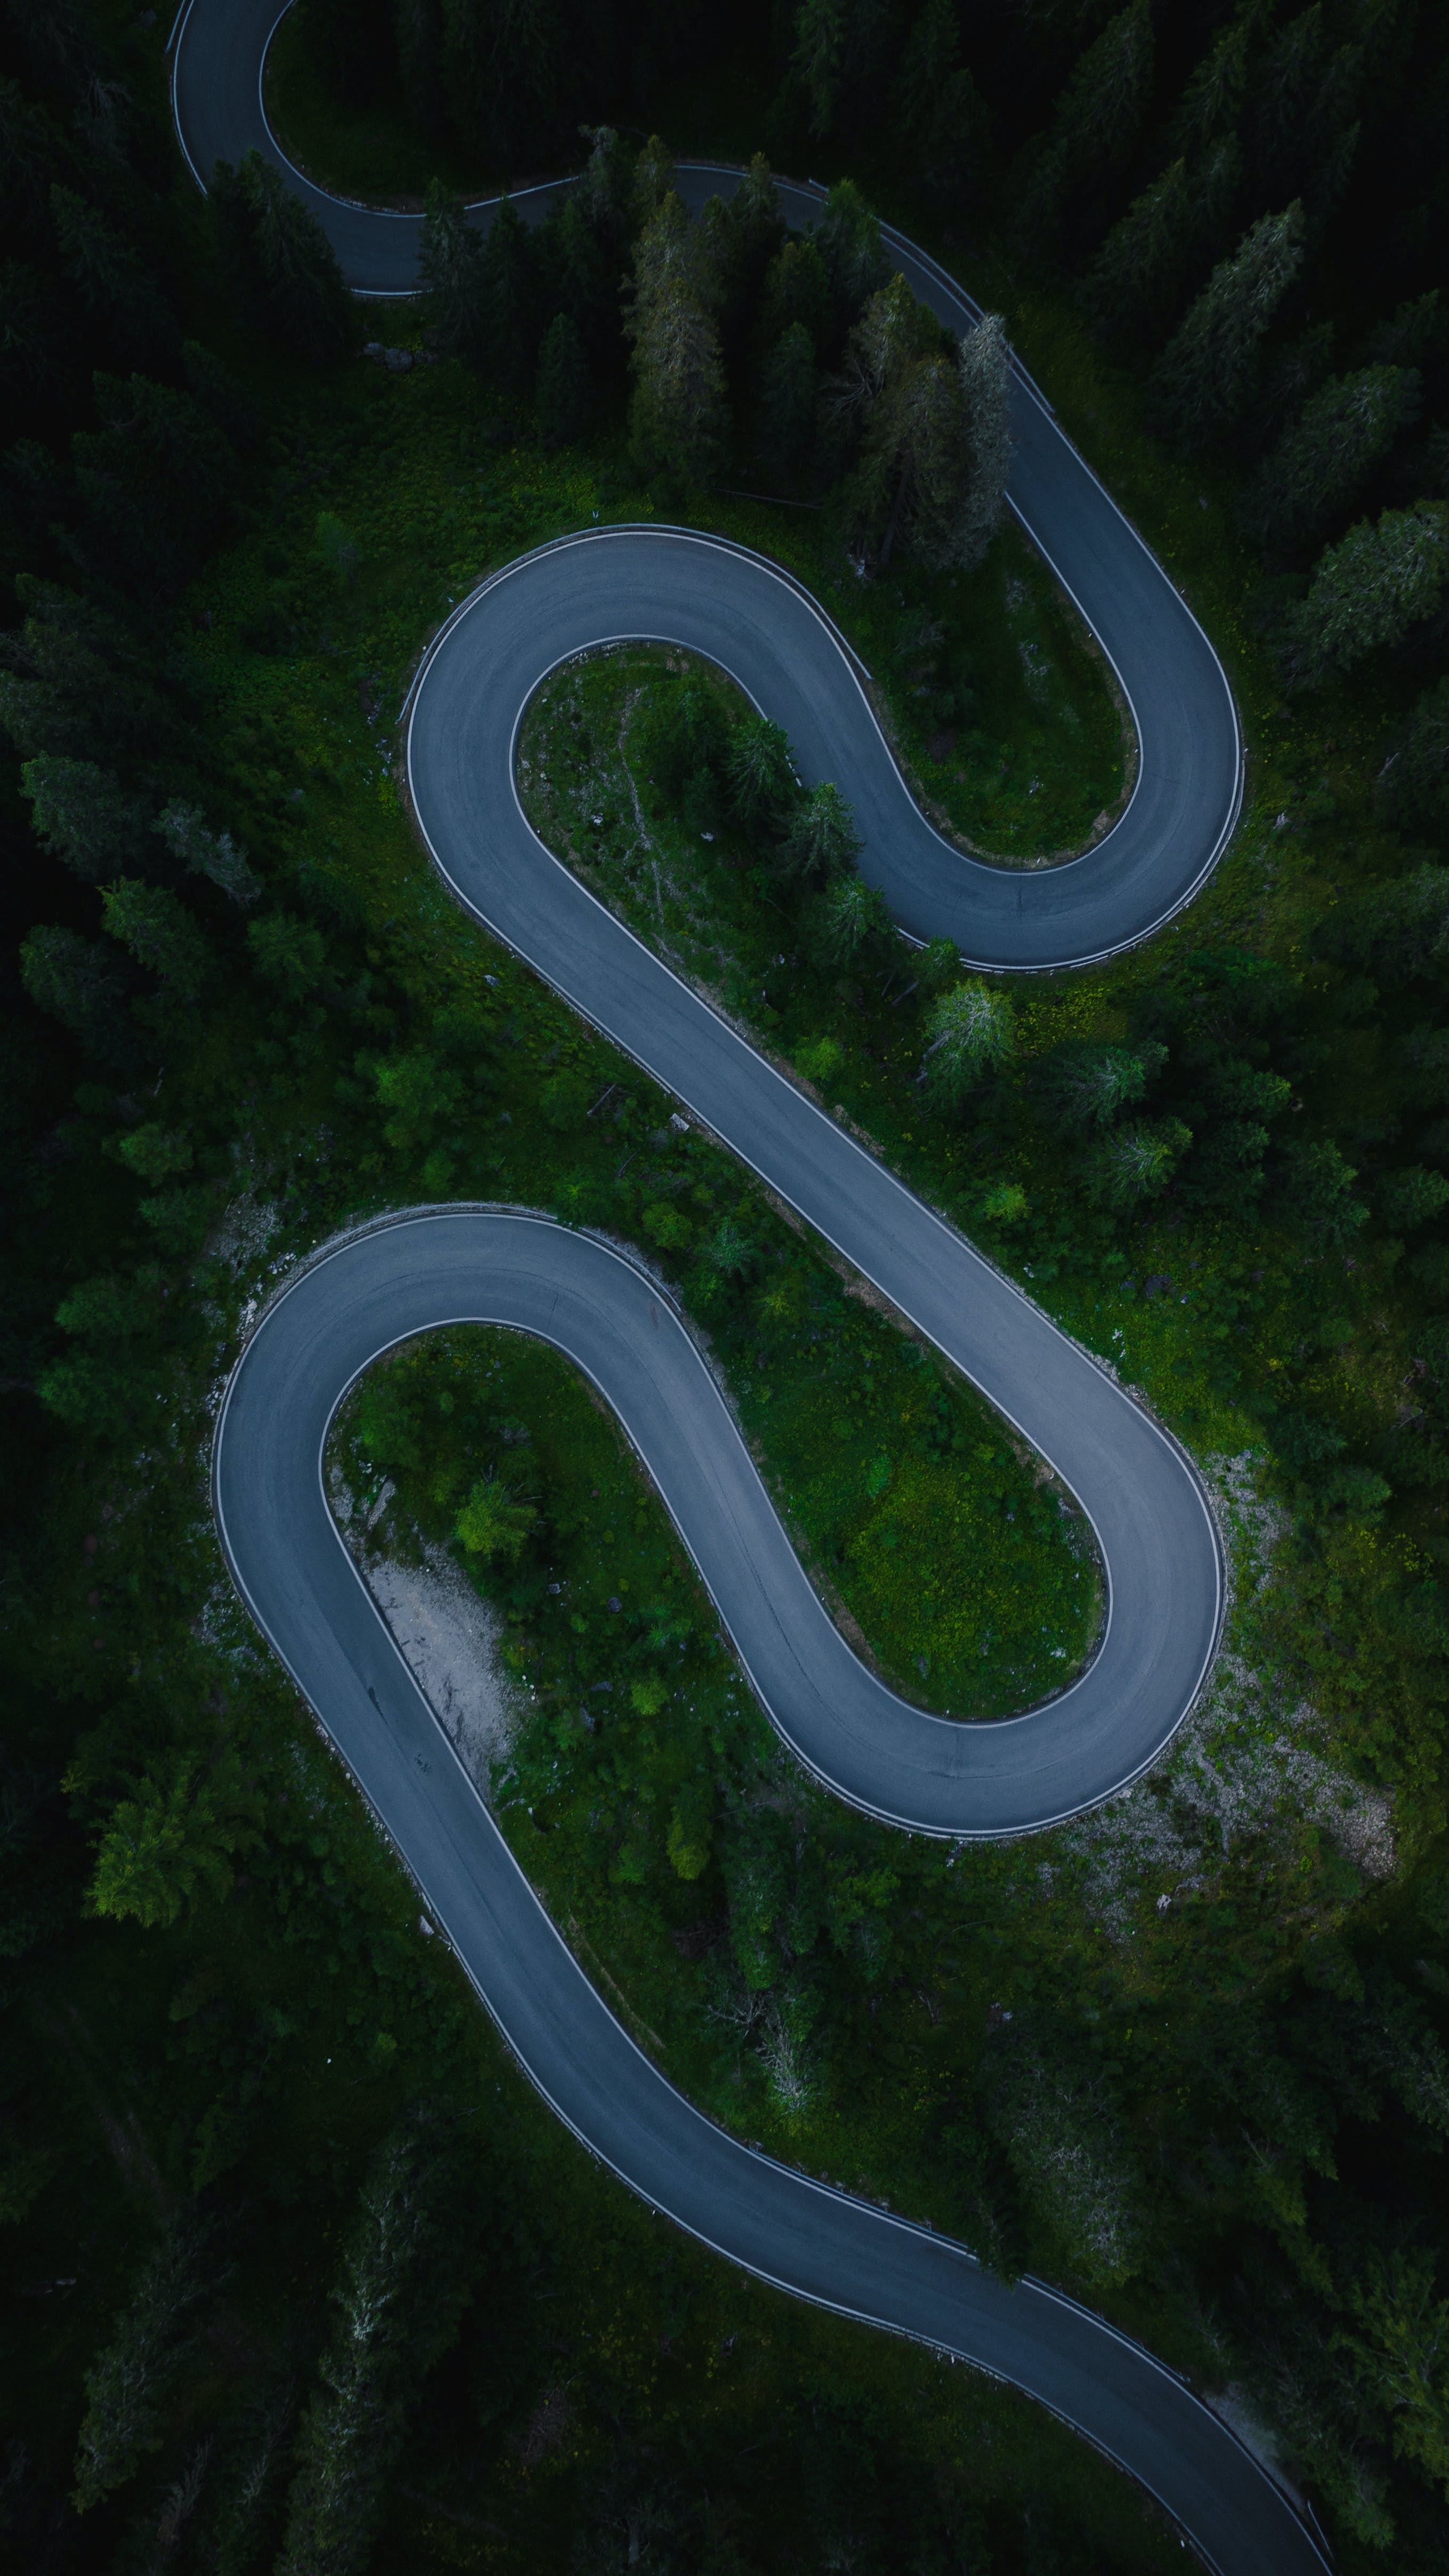
natural, plant, natural landscape, Oxbow lake, asphalt, urban design, road surface, grass, font, tree, groundcover, landscape, road, grassland, circle, intersection, pattern, bird's eye view, aerial photography, lane, sport venue, junction, path